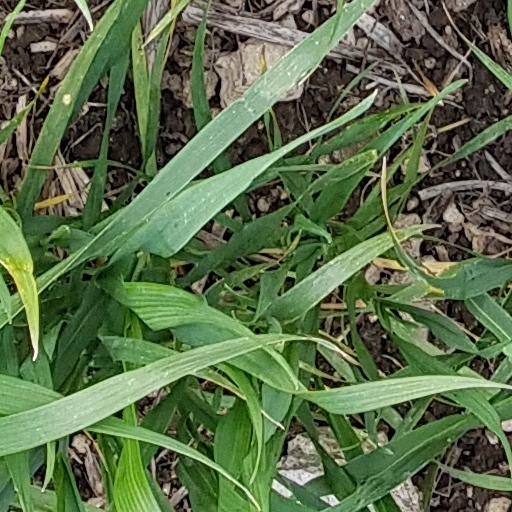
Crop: wheat